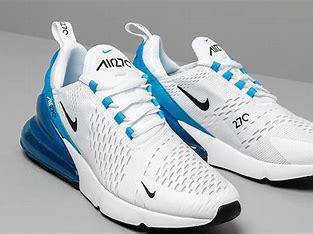
Brand: Nike
Model: Air Max 270